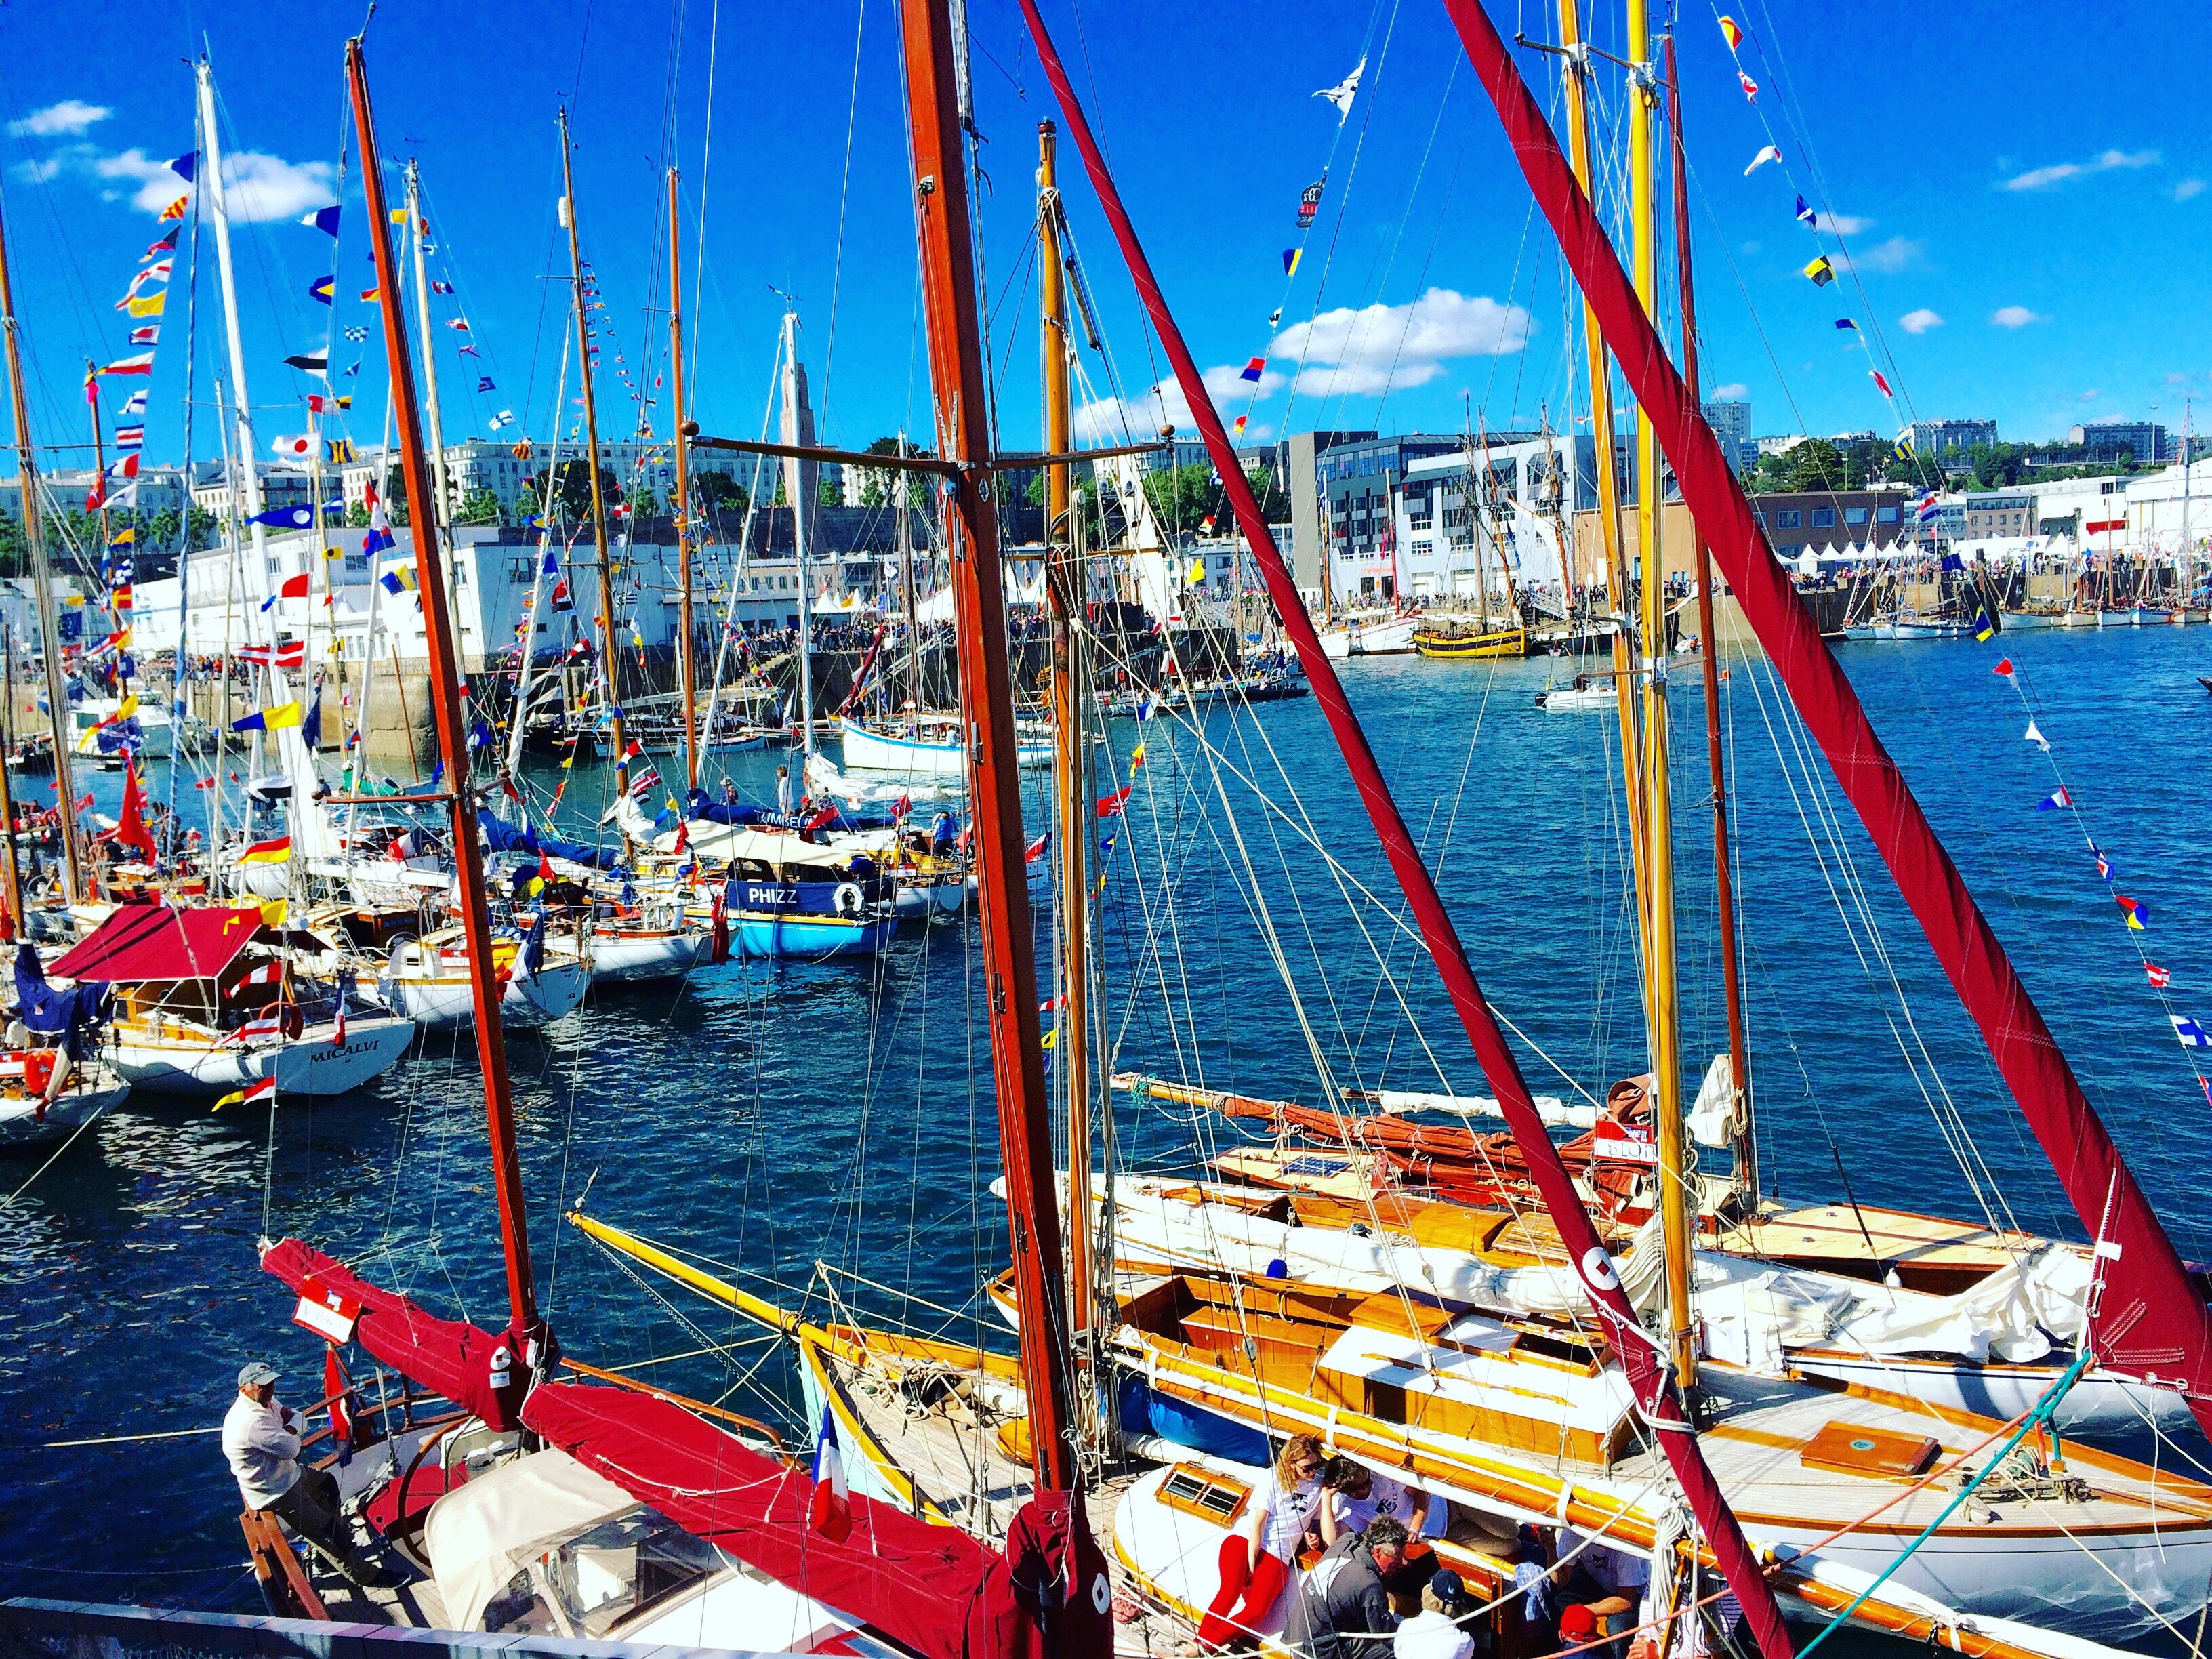
sailing, vehicle, sail, boat, marina, sailboat, sailing ship, sports, sea, dock, mast, watercraft, sailboat racing, yacht, harbor